Answer in natural language. Which object is closer to HousePlant, black open-shelf tv stand or wooden dining table? Choose between the following options: black open-shelf tv stand or wooden dining table
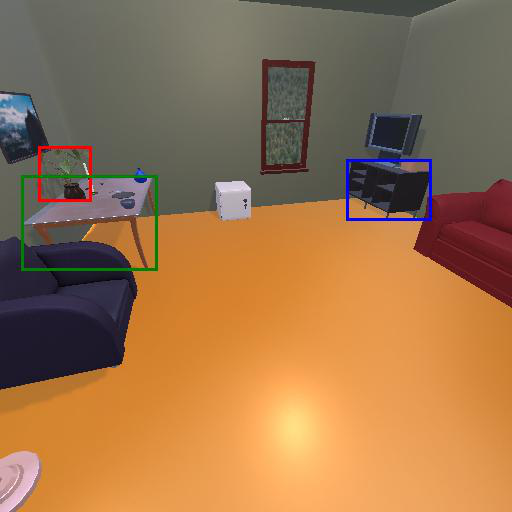
<answer>wooden dining table</answer>